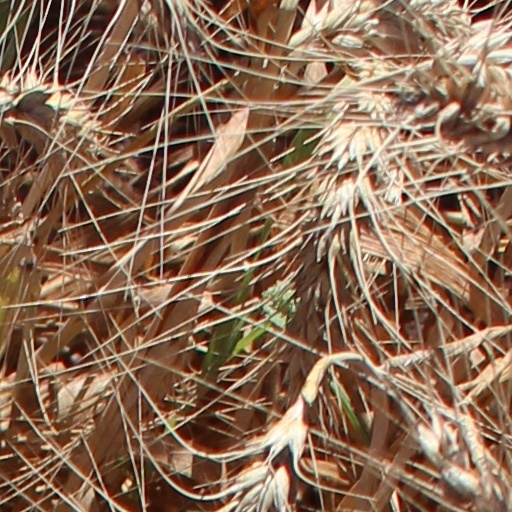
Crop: wheat